15th Infantry Division (Iraq)

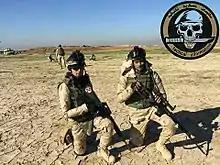
A soldier from the sniper platoon

The brigade consists of three regiments with one commando regiment, each of which consists of four companies. The company consists of four platoons with a support platoon. The platoon consists to three squads. The squad consists to two fireteams. The Division also includes an artillery battalion (light and heavy) with the field engineering battalion. Each regiment has a sniper platoon.